Tamira Paszek

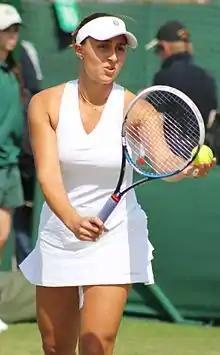
Paszek at the 2014 Wimbledon Championships

Paszek began her season at the Auckland Open. Playing as a wildcard, she lost in the first round to fifth seed Jamie Hampton. In the qualifying at the Australian Open, Paszek won her first round qualifying match over Australian wildcard and Bernard Tomic's sister Sara Tomic. She was defeated in the second round of qualifying by Duan Yingying. Having failed to defend the previous year's second round points, her ranking dropped outside the top 200.